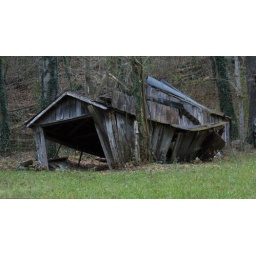
car or truck shed that is just about fallen in